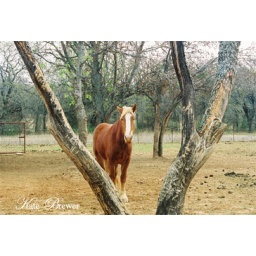
1 horse in tree